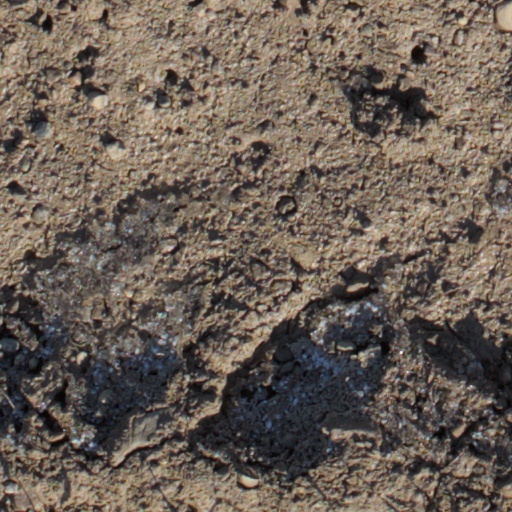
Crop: wheat